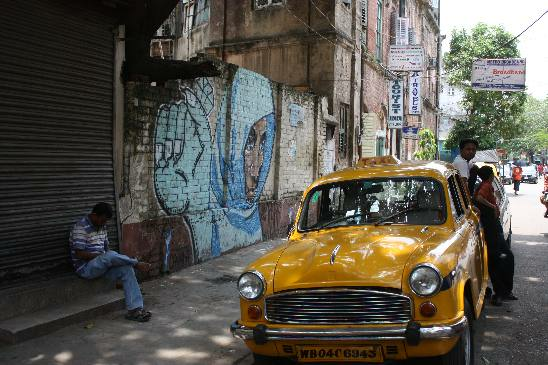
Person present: Yes